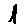
Label: 1